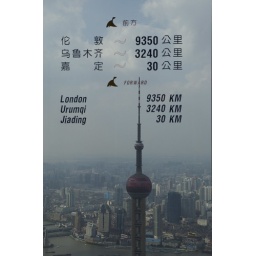
Orient Pearl TV Tower in Pudong as seen from the 88th floor observation deck on the Jin Mao Tower.